Freedom Hill, Bydgoszcz

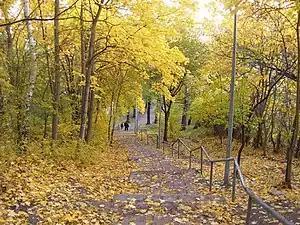
Stairs in the Freedom Hill Park

From a physical and geographical perspective, the district lies within the macroregion and the mesoregion, in the Bydgoszcz City microregion, situated on terrace ten at an elevation of between 68 and 71 meters above sea level. The northern edge of the district is defined by the , with a relative height of about 27 meters, shaped by a network of small ravines and erosional indentations. Similarly, the western and eastern edges of Freedom Hill are natural boundaries formed by ravines through which major transportation routes, such as and , have been constructed.